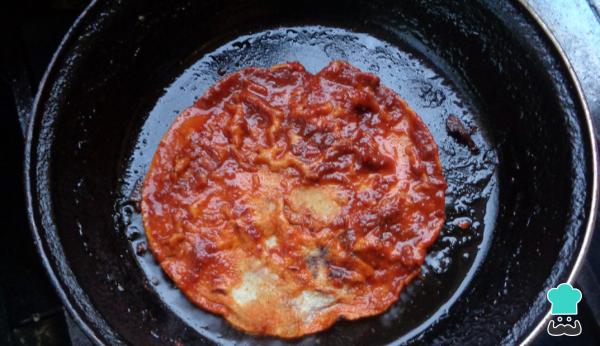
Toma las tortillas y ponlas una a una en la salsa para, después, cocinarlas en otra sartén con aceite ya caliente. De esta forma, absorben la salsa y se fríen así hasta que estén levemente doradas por ambos lados.Si quieres hacer tus propias tortillas, no te pierdas la Receta de tortillas mexicanas de maíz.